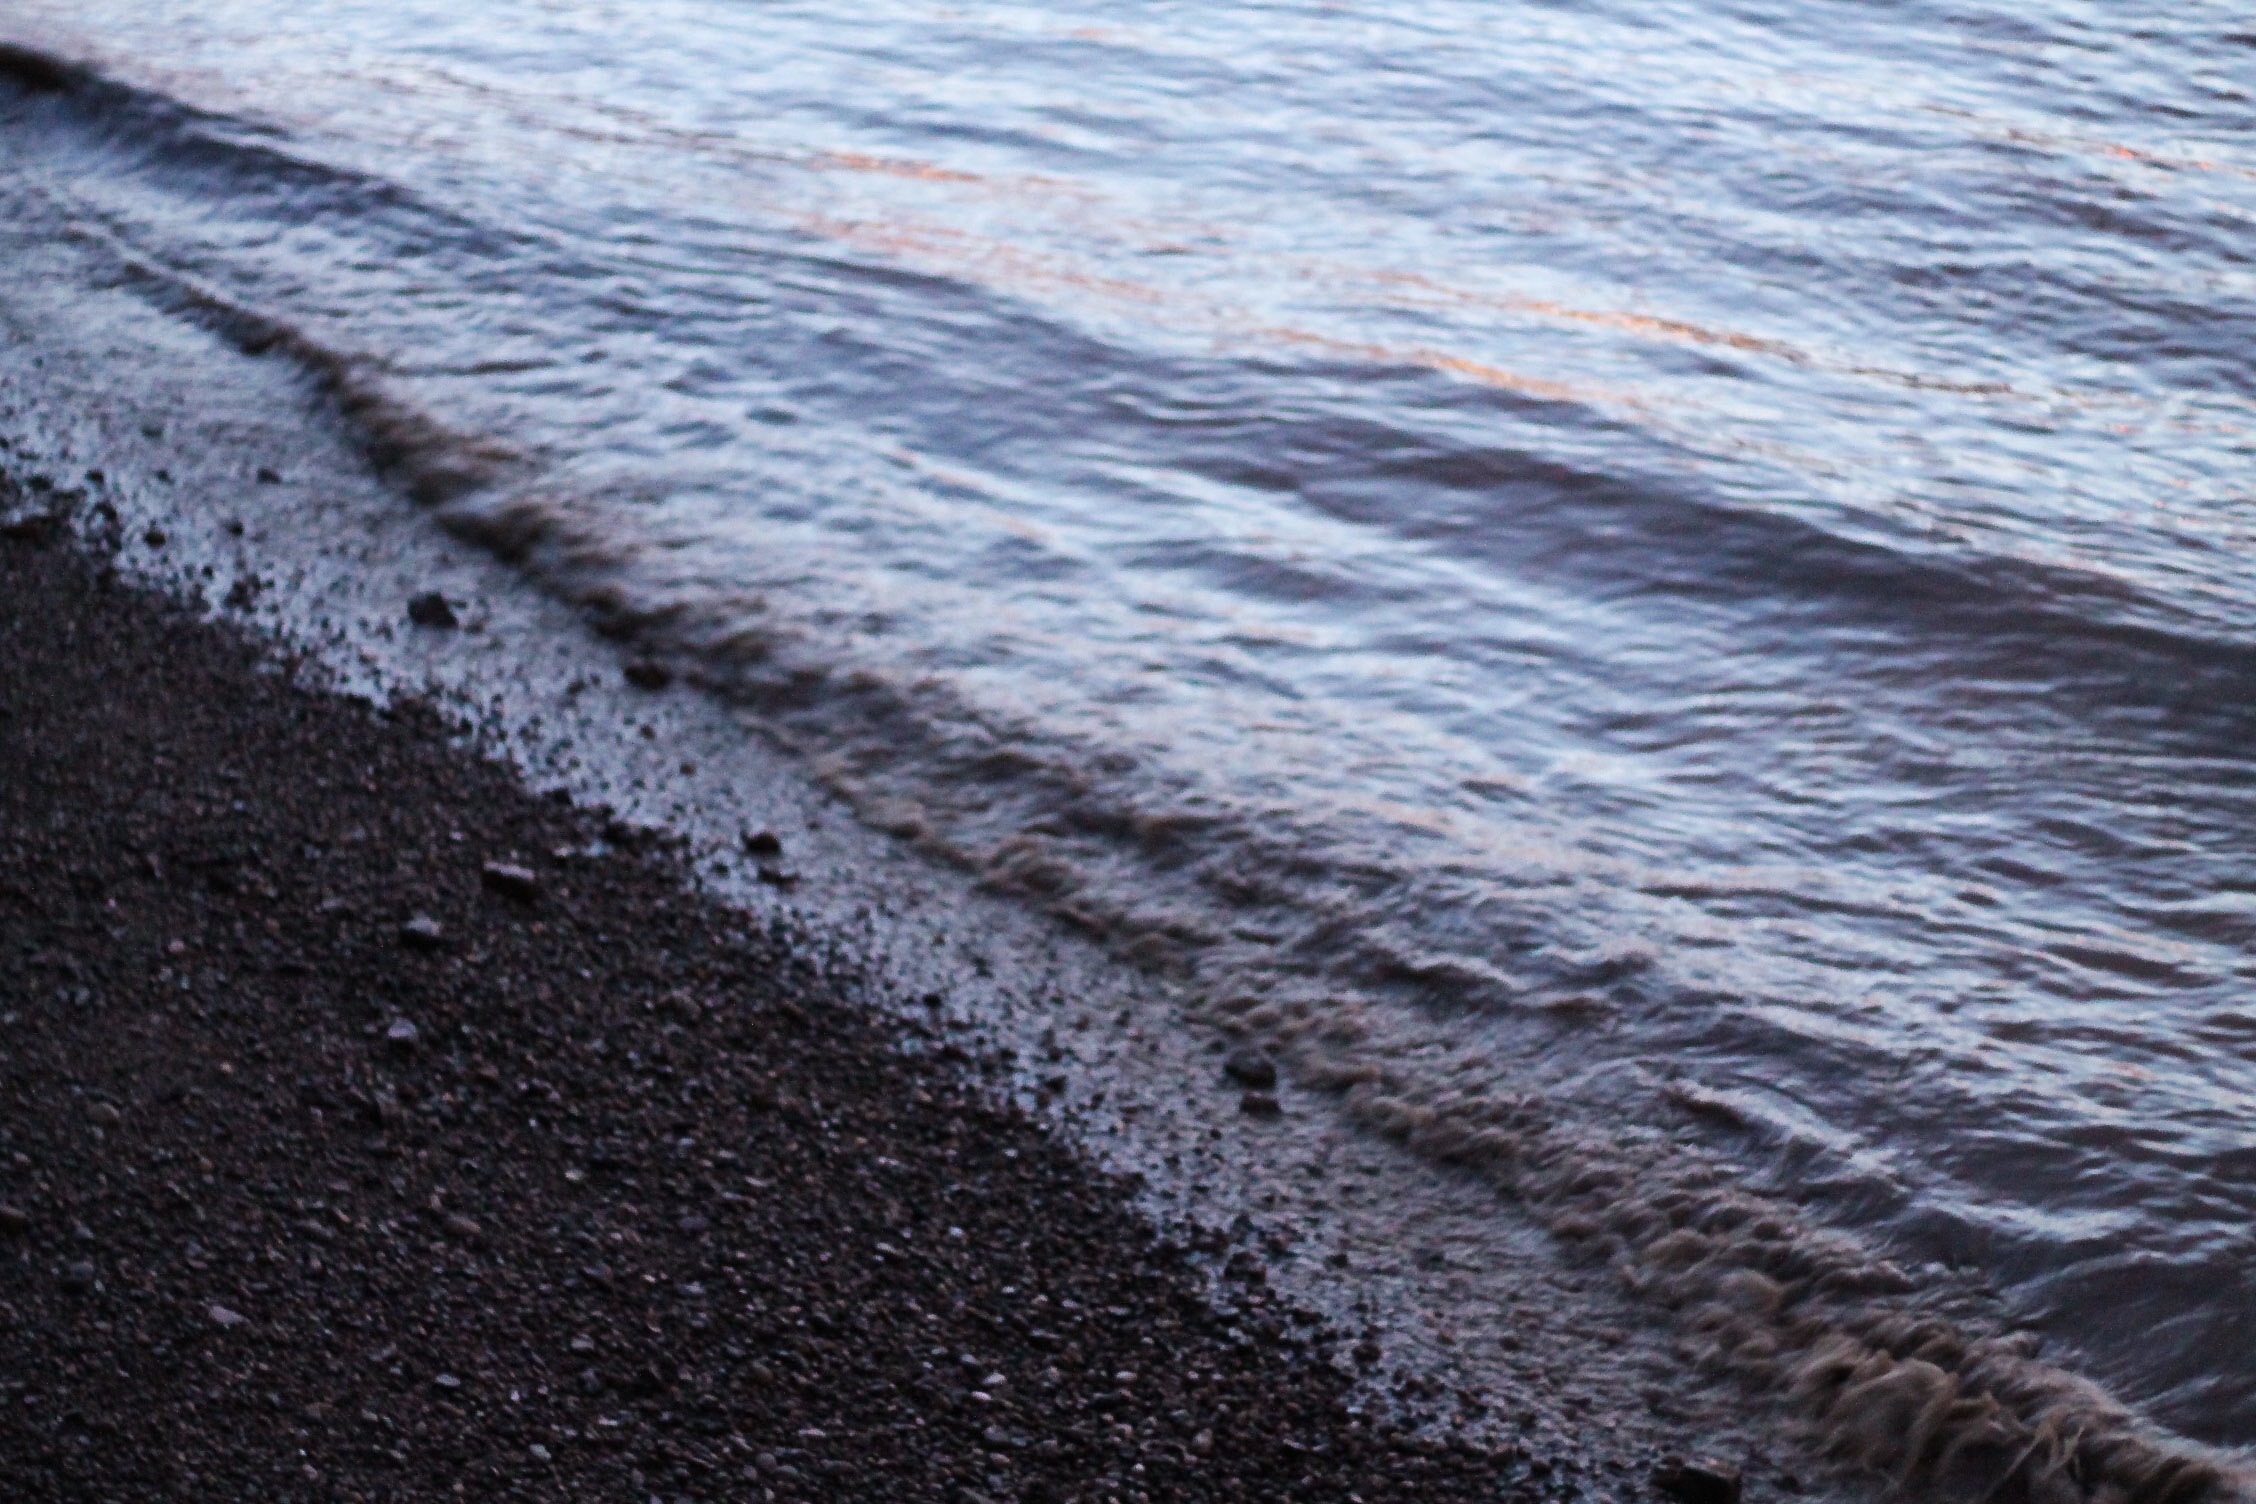
beach, sea, coast, water, sand, ocean, horizon, shore, wave, asphalt, rocks, waves, road surface, mudflat, geological phenomenon, wind wave